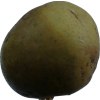
Label: pear